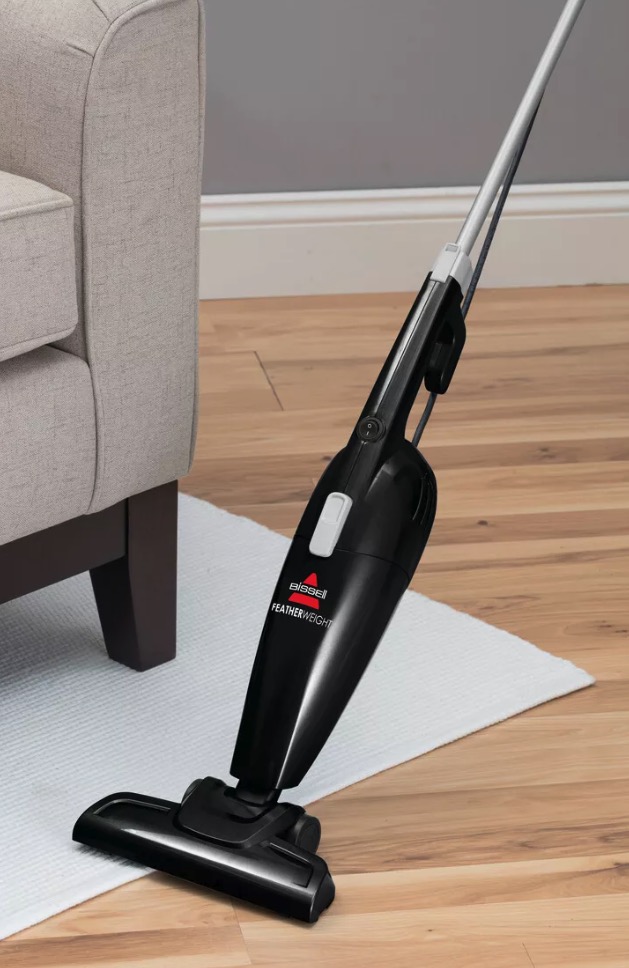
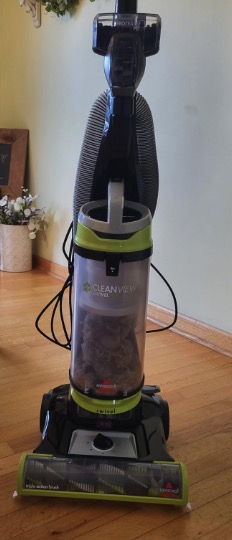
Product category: items_vacuum
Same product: no